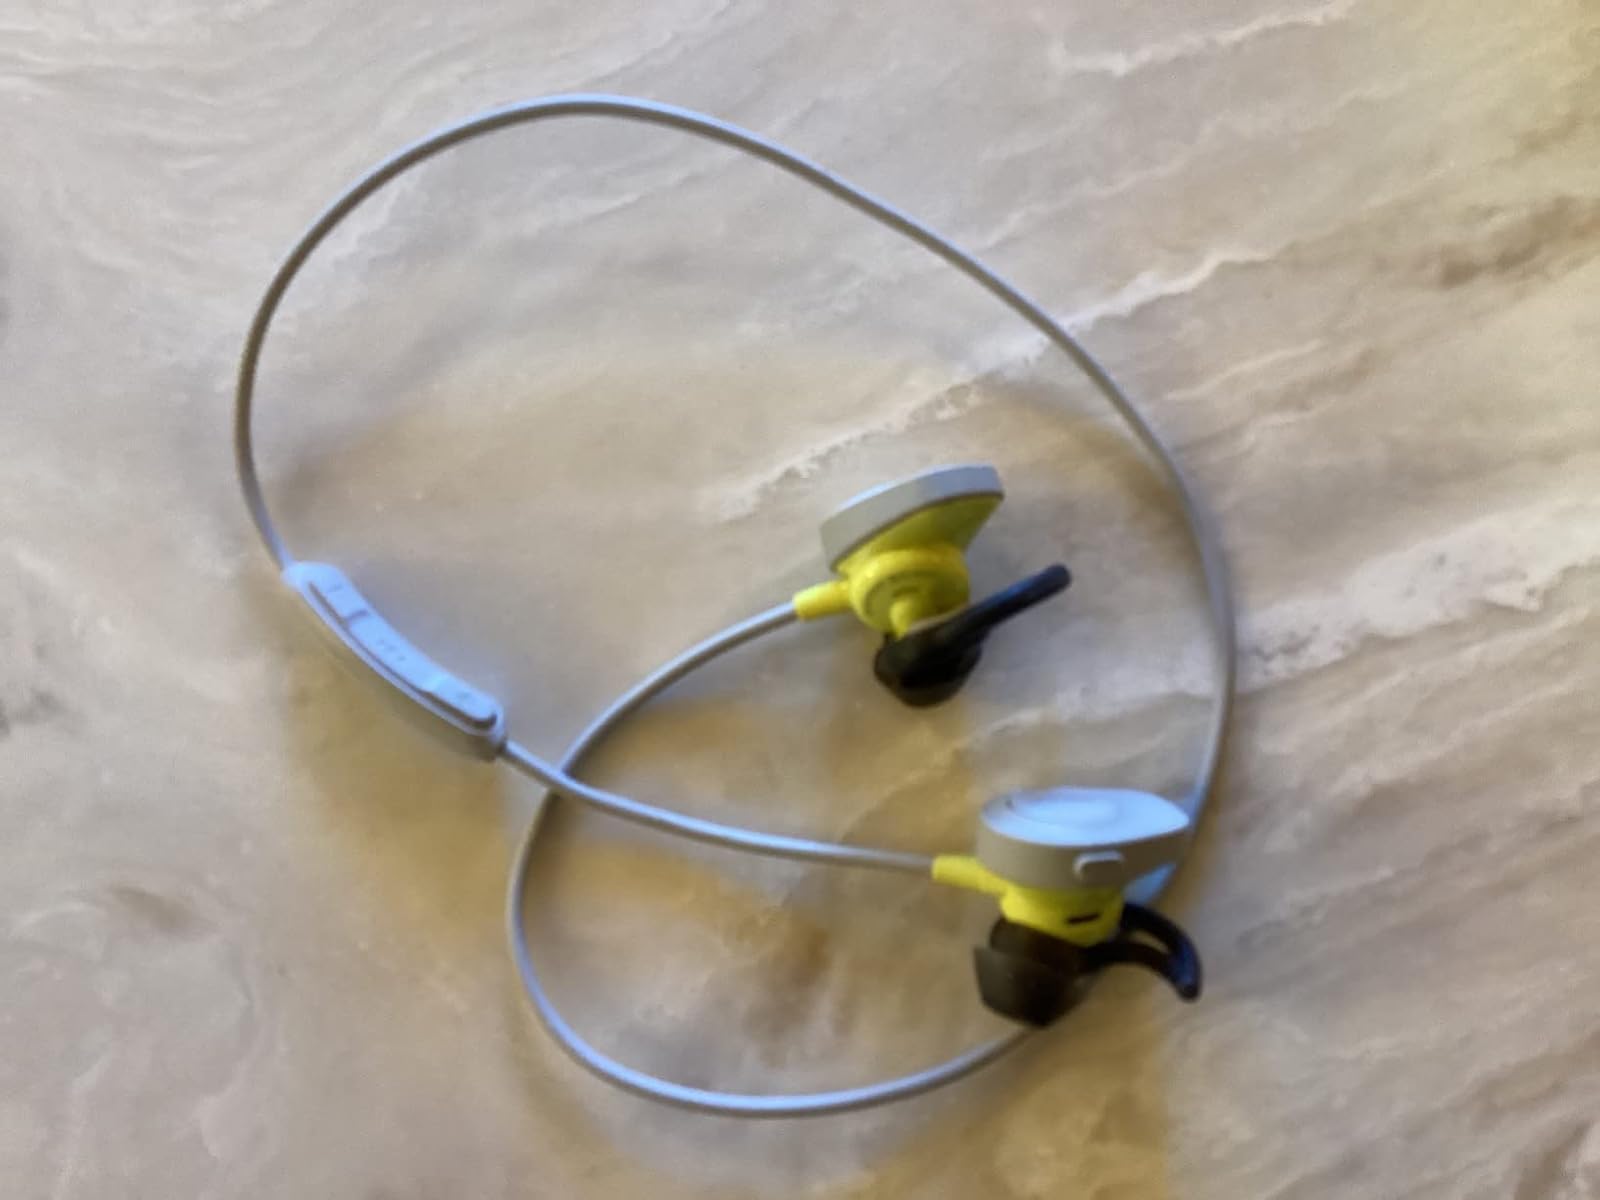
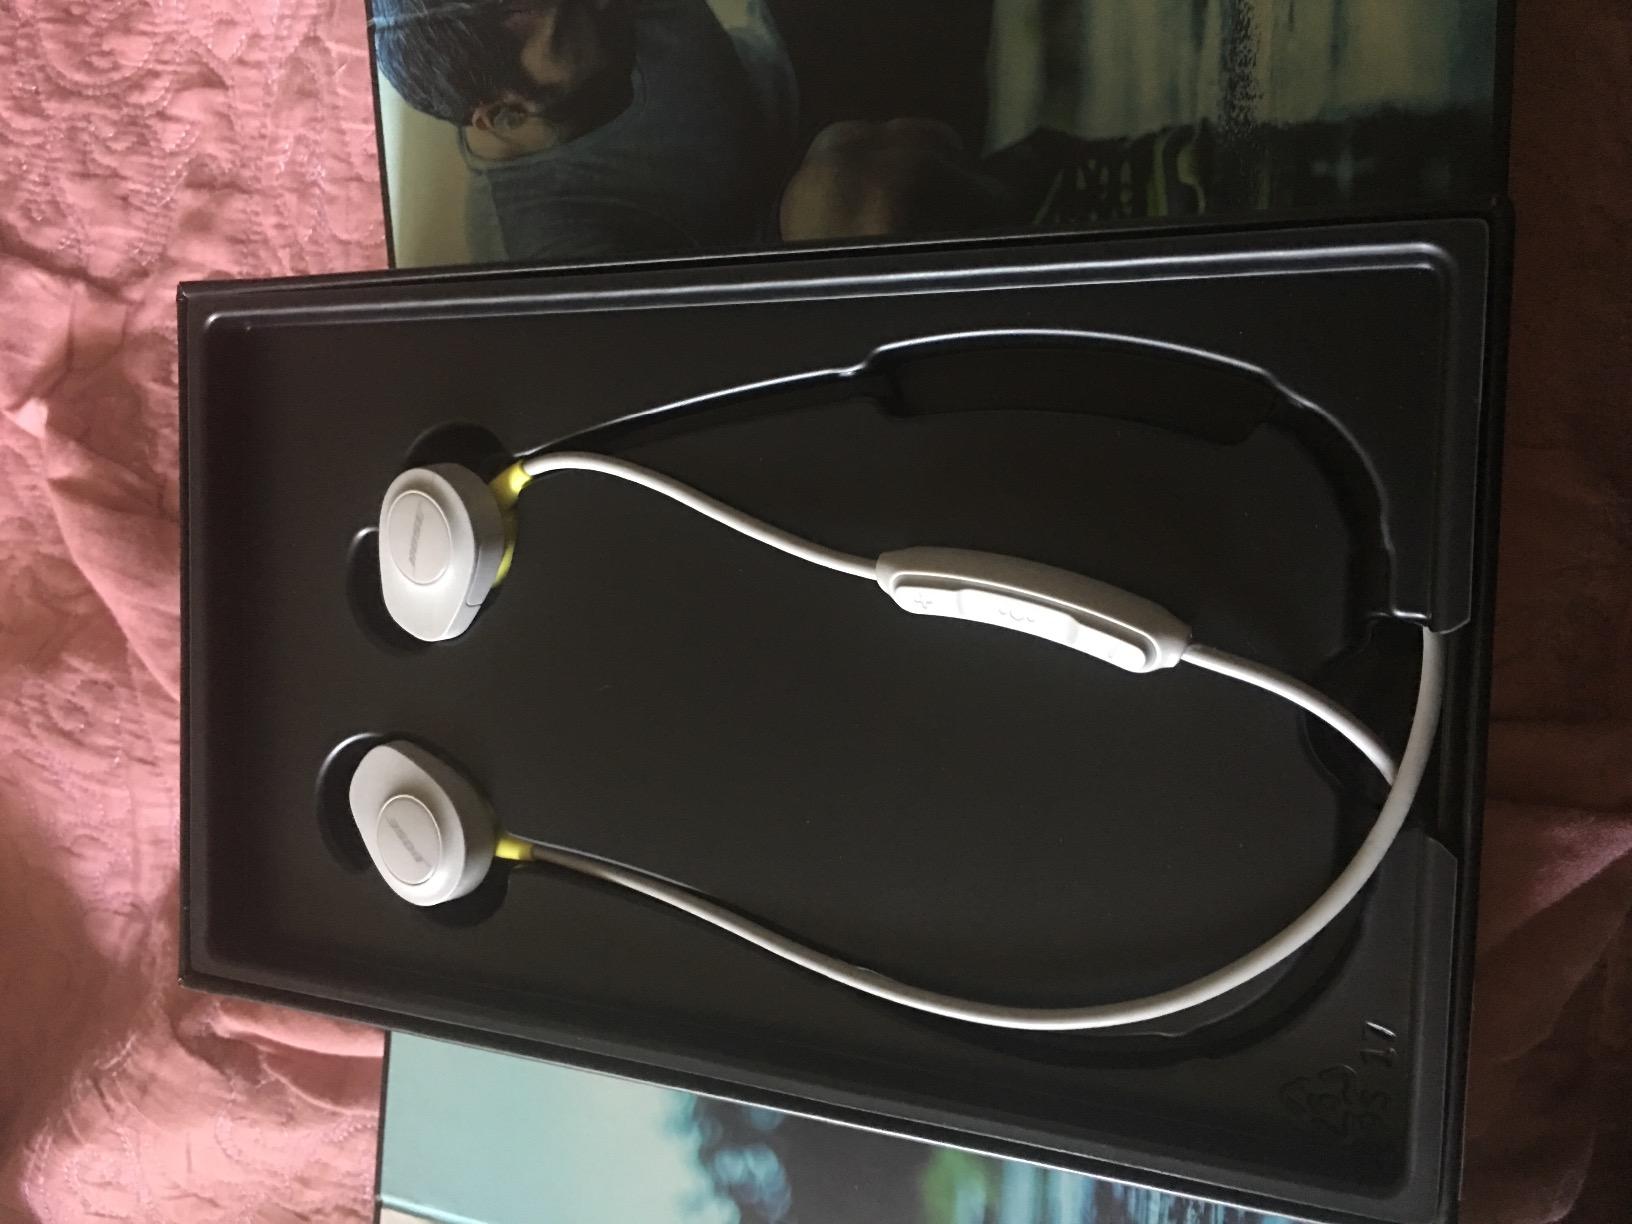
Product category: headphones
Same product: yes